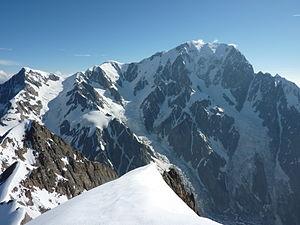
Vue sur le Mont Blanc depuis l'Aiguille Nord de Tré la Tête